Parthian art

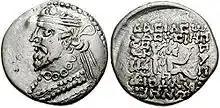
Coin of Gondophares, found in India in clear Parthian style

Parthian art is also present in Syria, in many cities such as Palmyra, Edessa and Dura Europos. Not all of the specimens belonged specifically to the Parthians. In the north, this art seems to have flourished in Armenia, although little remains. In the south, Bahrain clearly followed the Parthian art form, while in the east the transition to Gandhara art is gradual and therefore difficult to draw a clear line. In earlier research, which looked at the Greek art of Classical Greece as an ideal, Parthian art was often dismissed as decadent and barbaric art. Recent research, however, sees this differentiated. Parthian art had many creative and original methods and works, and was an influential form especially for Byzantine art and Medieval art.